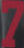
Number: 7